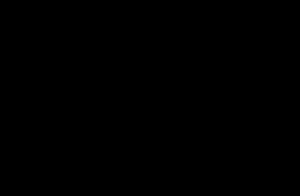
Un nucléotide est une molécule organique qui est l'élément de base d'un acide nucléique tel que l'ADN ou l'ARN. Il est composé d'une base nucléique, d'un ose à cinq atomes de carbone, dit pentose, dont l'association forme un nucléoside, et enfin de un à trois groupes phosphate.